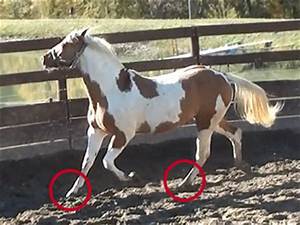
Label: horse